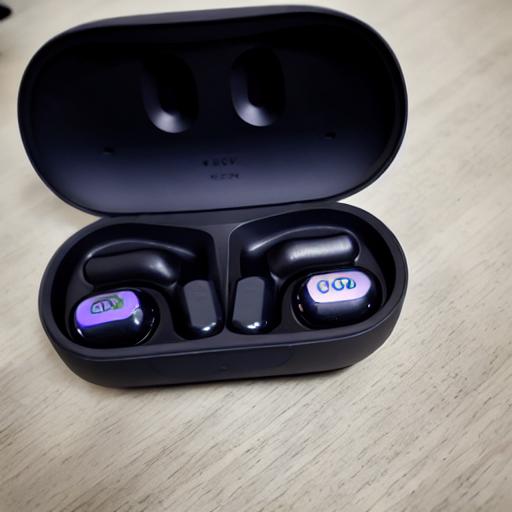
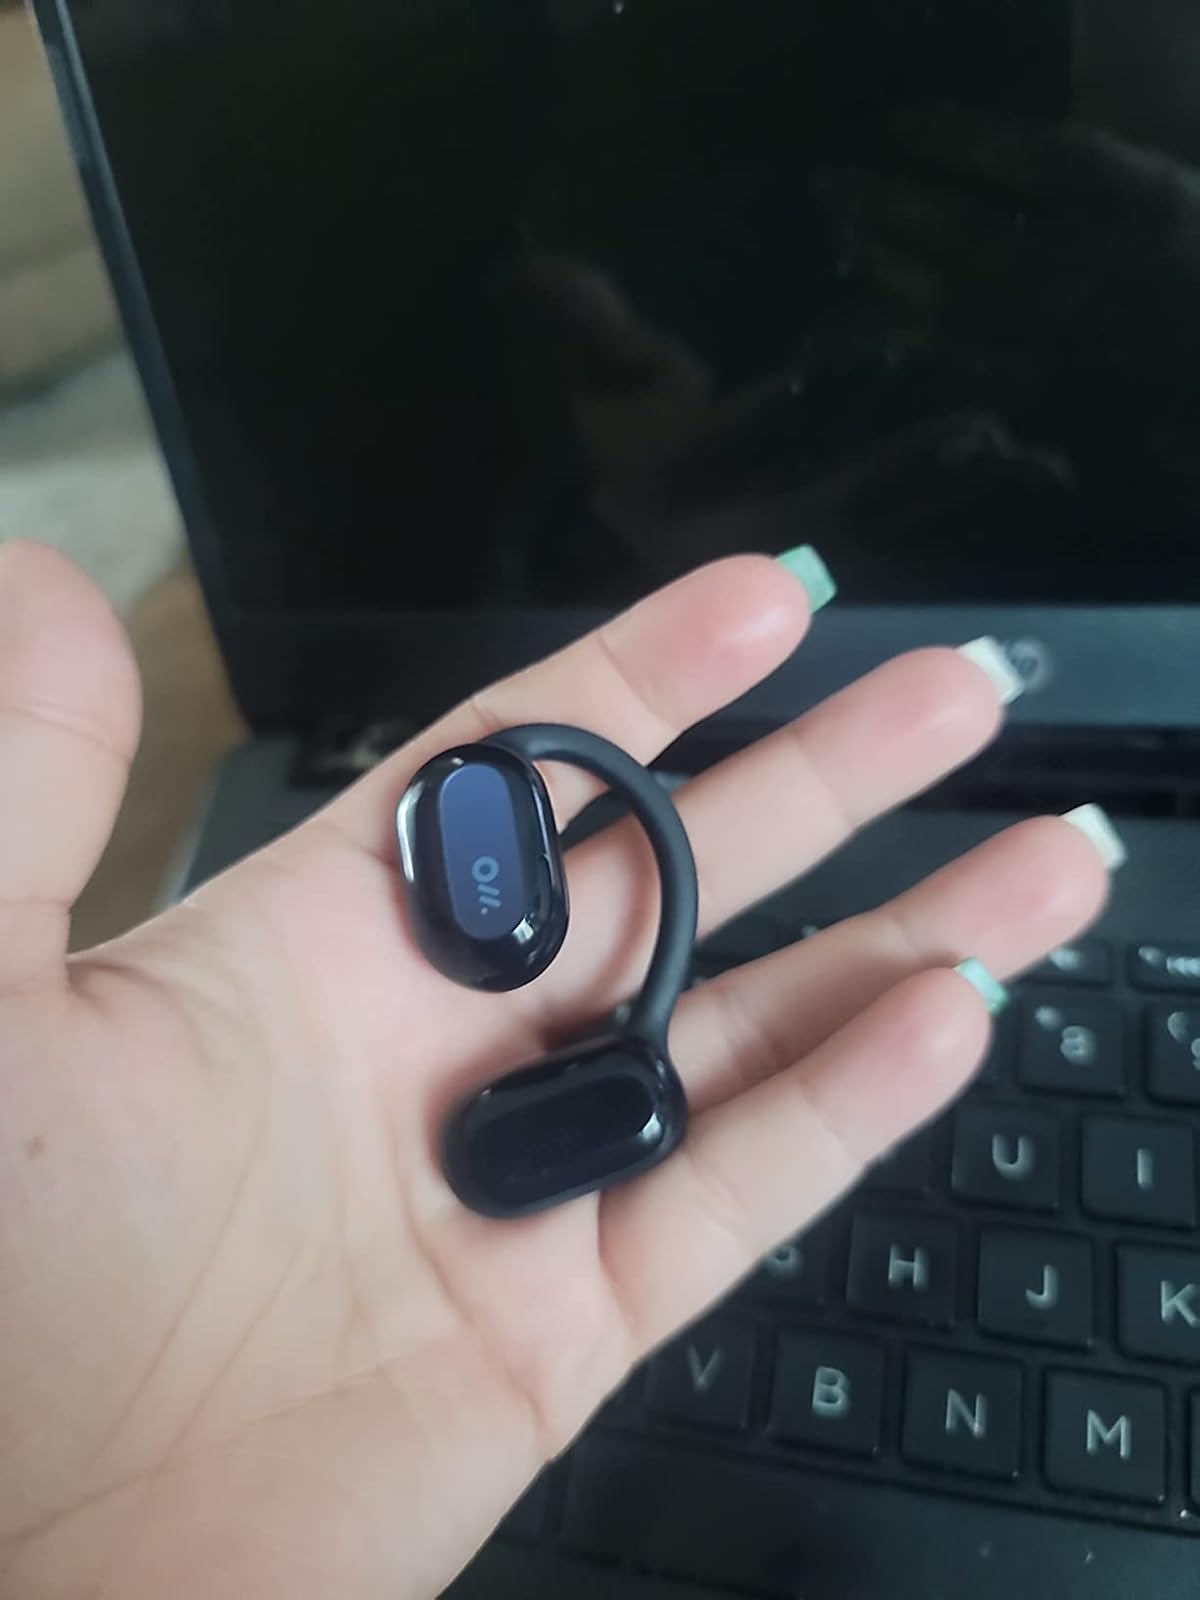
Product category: earbuds
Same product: no